Answer in natural language. Consider the 3D positions of the objects in the scene and not just the 2D positions in the image. Is the centerpoint of  brown square dining table (highlighted by a blue box) at a higher height than white wooden chair with metal legs (highlighted by a green box)? Choose between the following options: no or yes
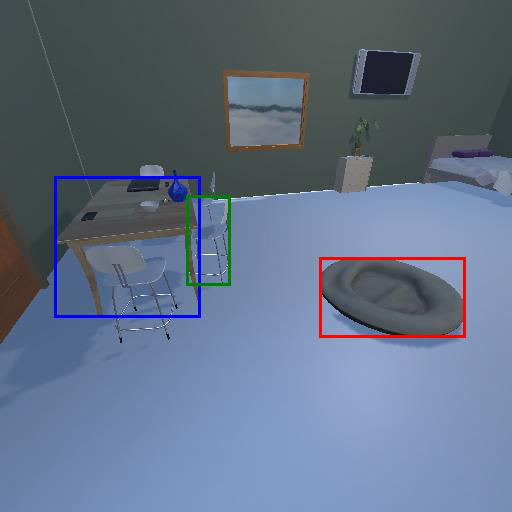
<answer>no</answer>